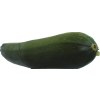
Label: green_zucchini